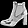
Label: Ankle boot